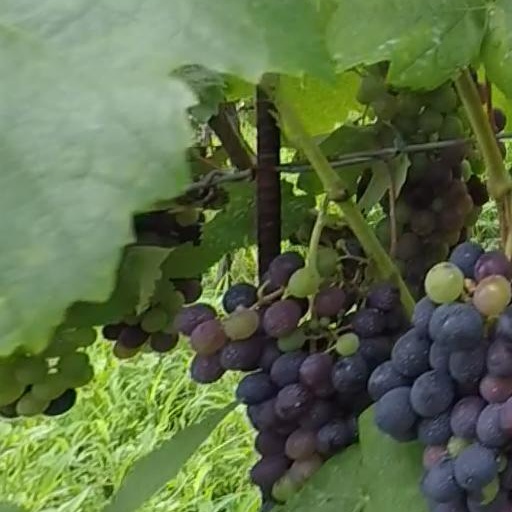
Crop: grape